Charlie Gassaway

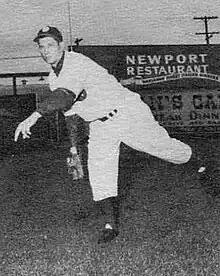
Gassaway in 1947

Charles Cason Gassaway (August 12, 1918 – January 15, 1992) nicknamed "Sheriff", was an American professional baseball player, a left-handed pitcher whose 16-season (1937–52) playing career included all or parts of three seasons in Major League Baseball for the Chicago Cubs (1944), Philadelphia Athletics (1945), and Cleveland Indians (1946). Born in Gassaway, Tennessee, he stood tall and weighed .